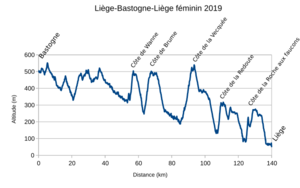
La 3ᵉ édition du Liège-Bastogne-Liège féminin a lieu le 28 avril 2019. C'est la neuvième épreuve de l'UCI World Tour féminin 2019. Elle est remportée par la Néerlandaise Annemiek van Vleuten.